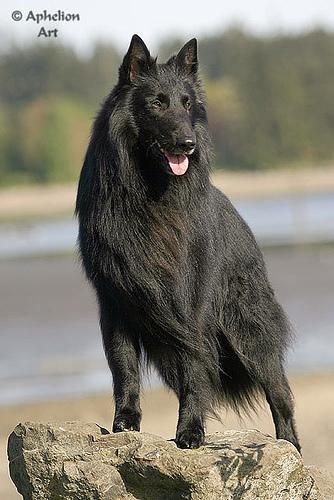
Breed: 227-n000070-groenendael